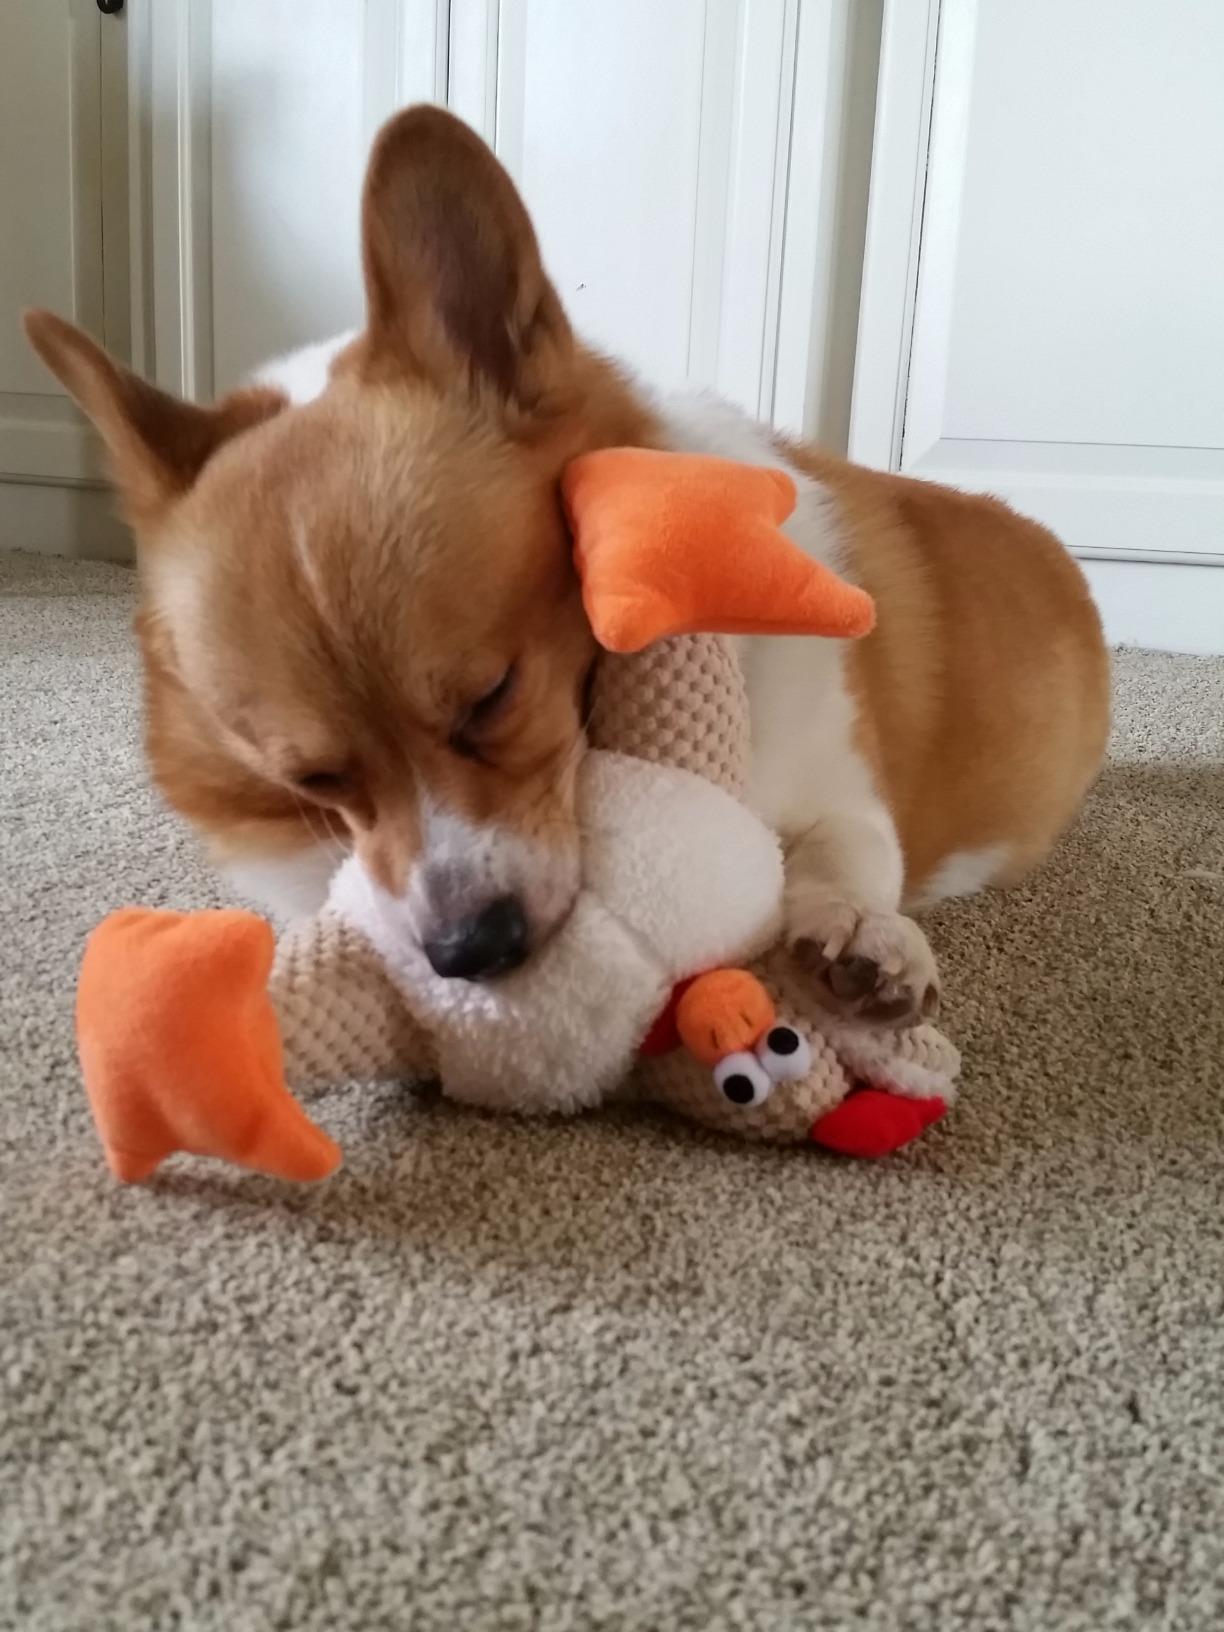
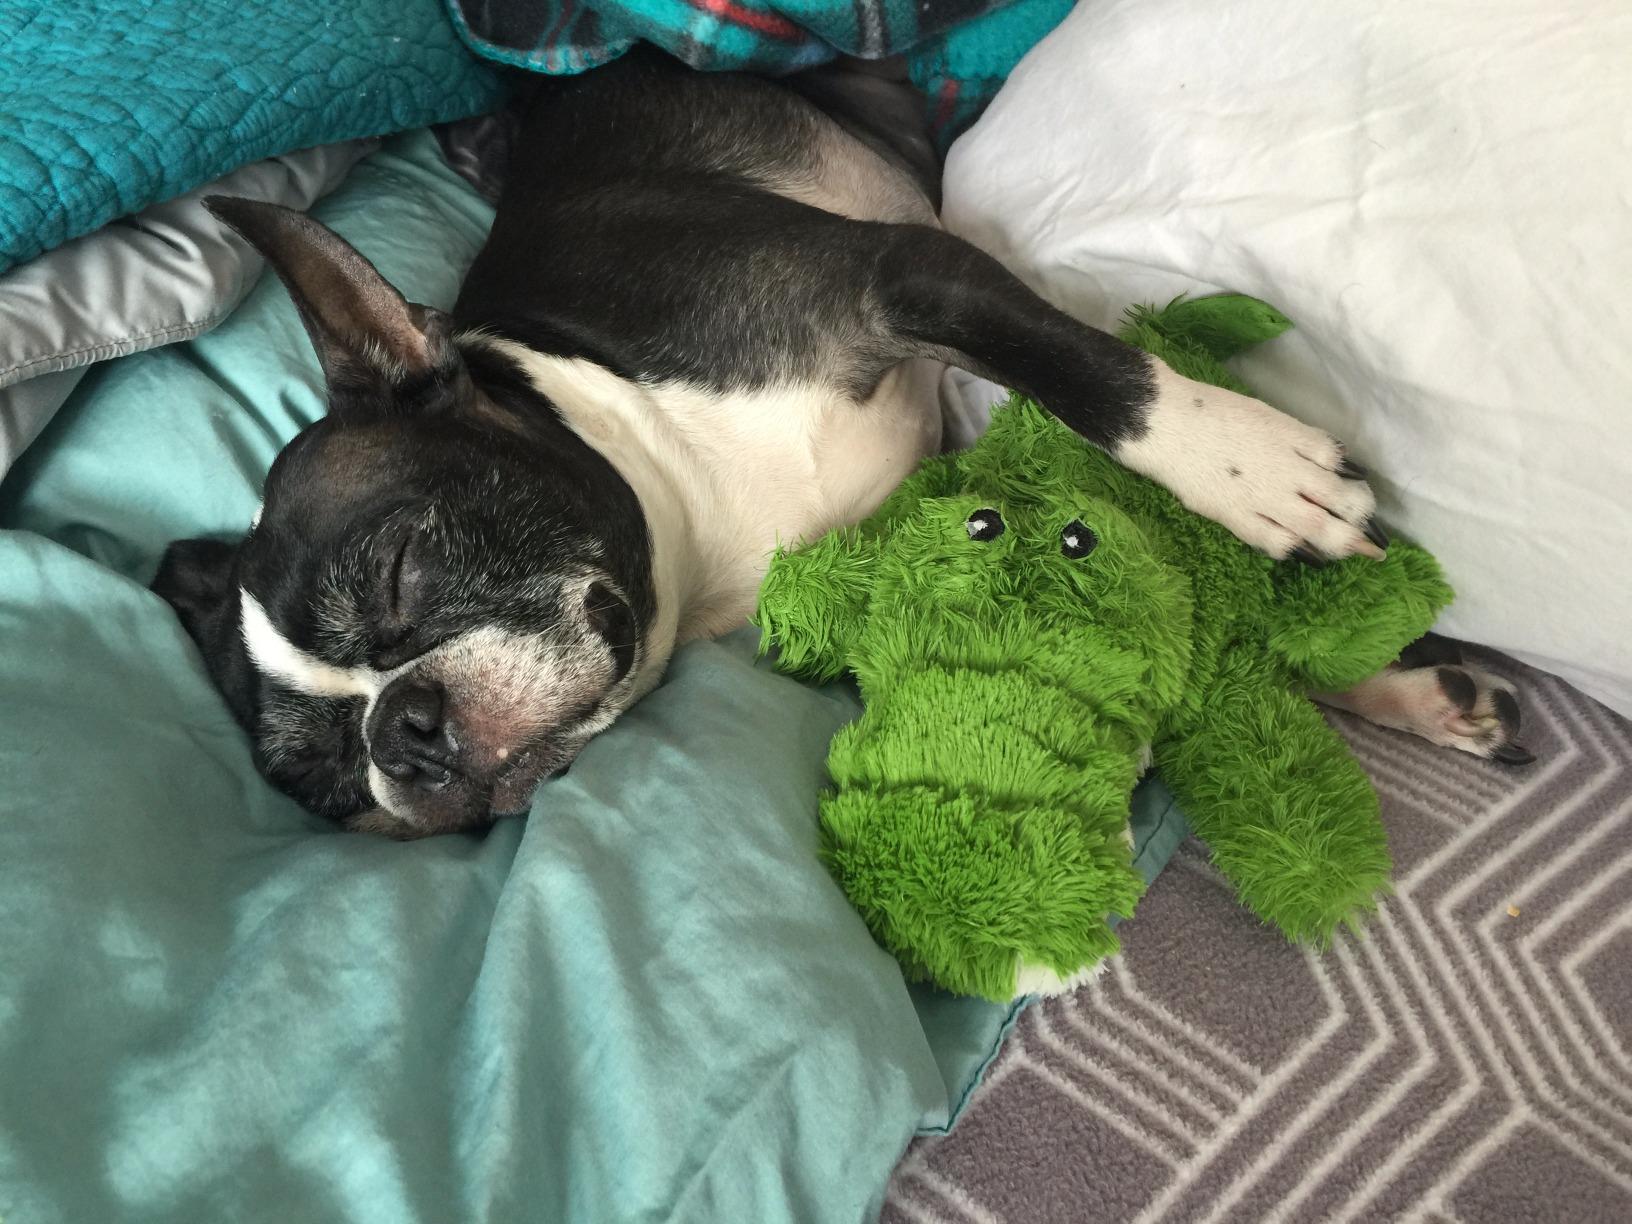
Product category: items_toy
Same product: no